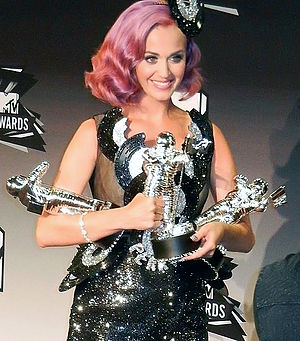
Cliche Love Song / Sangen / Teksten
Katy Perry, popsangerinden nævnt i 2. vers.
"""Cliche Love Song"" er vindersangen fra Dansk Melodi Grand Prix 2014 fremført af Basim. Den repræsenterede Danmark ved Eurovision Song Contest 2014 i København og opnåede en niendeplads."